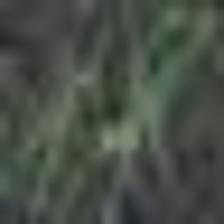
Label: clustered